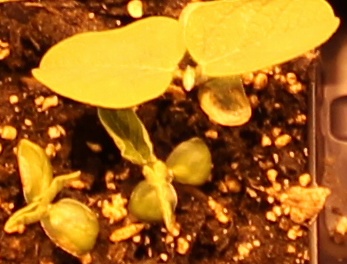
Label: Soybean